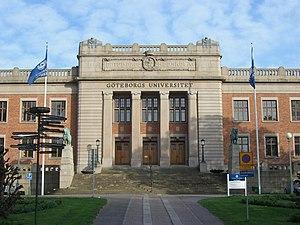
L’université de Göteborg est une université suédoise fondée en 1891 à Göteborg. En 2005, 25 000 étudiants, 2 500 doctorants et 5 400 professeurs y travaillent.